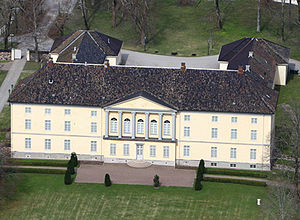
Wedell-Jarlsberg / Historie
Jarlsberg hovedgård, hvor greverne af Jarlsberg har haft sæde.